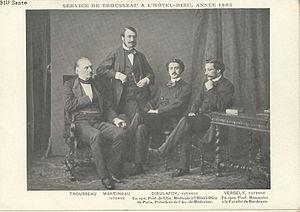
Trousseau, Martineau, Dieulafoy et Vergely - Hôtel Dieu de Paris (année 1865)
Paul Georges Dieulafoy, né le 18 novembre 1839 à Toulouse et décédé le 16 août 1911 à Paris, est un médecin français, titulaire de la chaire de pathologie interne à la faculté de médecine de Paris, président de l'Académie nationale de médecine. Il est connu pour ses travaux en pathologie digestive et en particulier sur la sémiologie de l’appendicite.